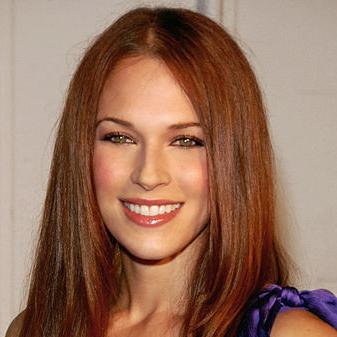
Age: 25